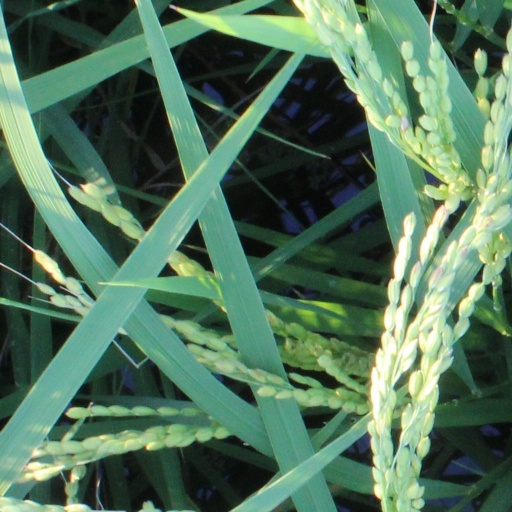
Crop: rice